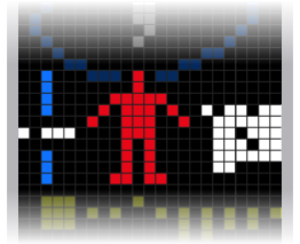
Arecibo-budskabet / Meddelelsen / Mennesker
En humanoid figur
Arecibobudskabet var en meddelelse, der blev sendt ud i Rummet via frekvensmodulerede radiobølger under en ceremoni ved Arecibo-Observatoriet i Puerto Rico den 16. november 1974. Budskabet blev afsendt mod kuglehoben M13 cirka 25.000 lysår fra Jorden. M13 blev valgt, da den er stor og forholdsvis tæt på Jorden og kunne ses på himlen på tidspunktet for afsendelsen af budskabet. Selve sendingen tog ca. tre minutter. Sendestyrken var en megawatt i en frekvens på 2,38 GHz. Det er en million gange kraftigere end tv-signaler, og kraftigere end Solen i radio-området. Et radioteleskop burde kunne opfange budskabet, men fordi det ikke blev gentaget, er chancen mikroskopisk.